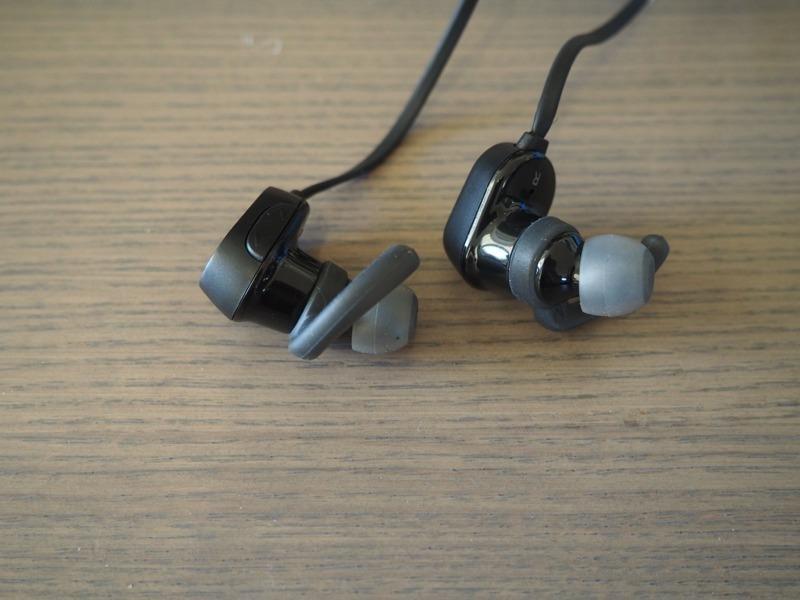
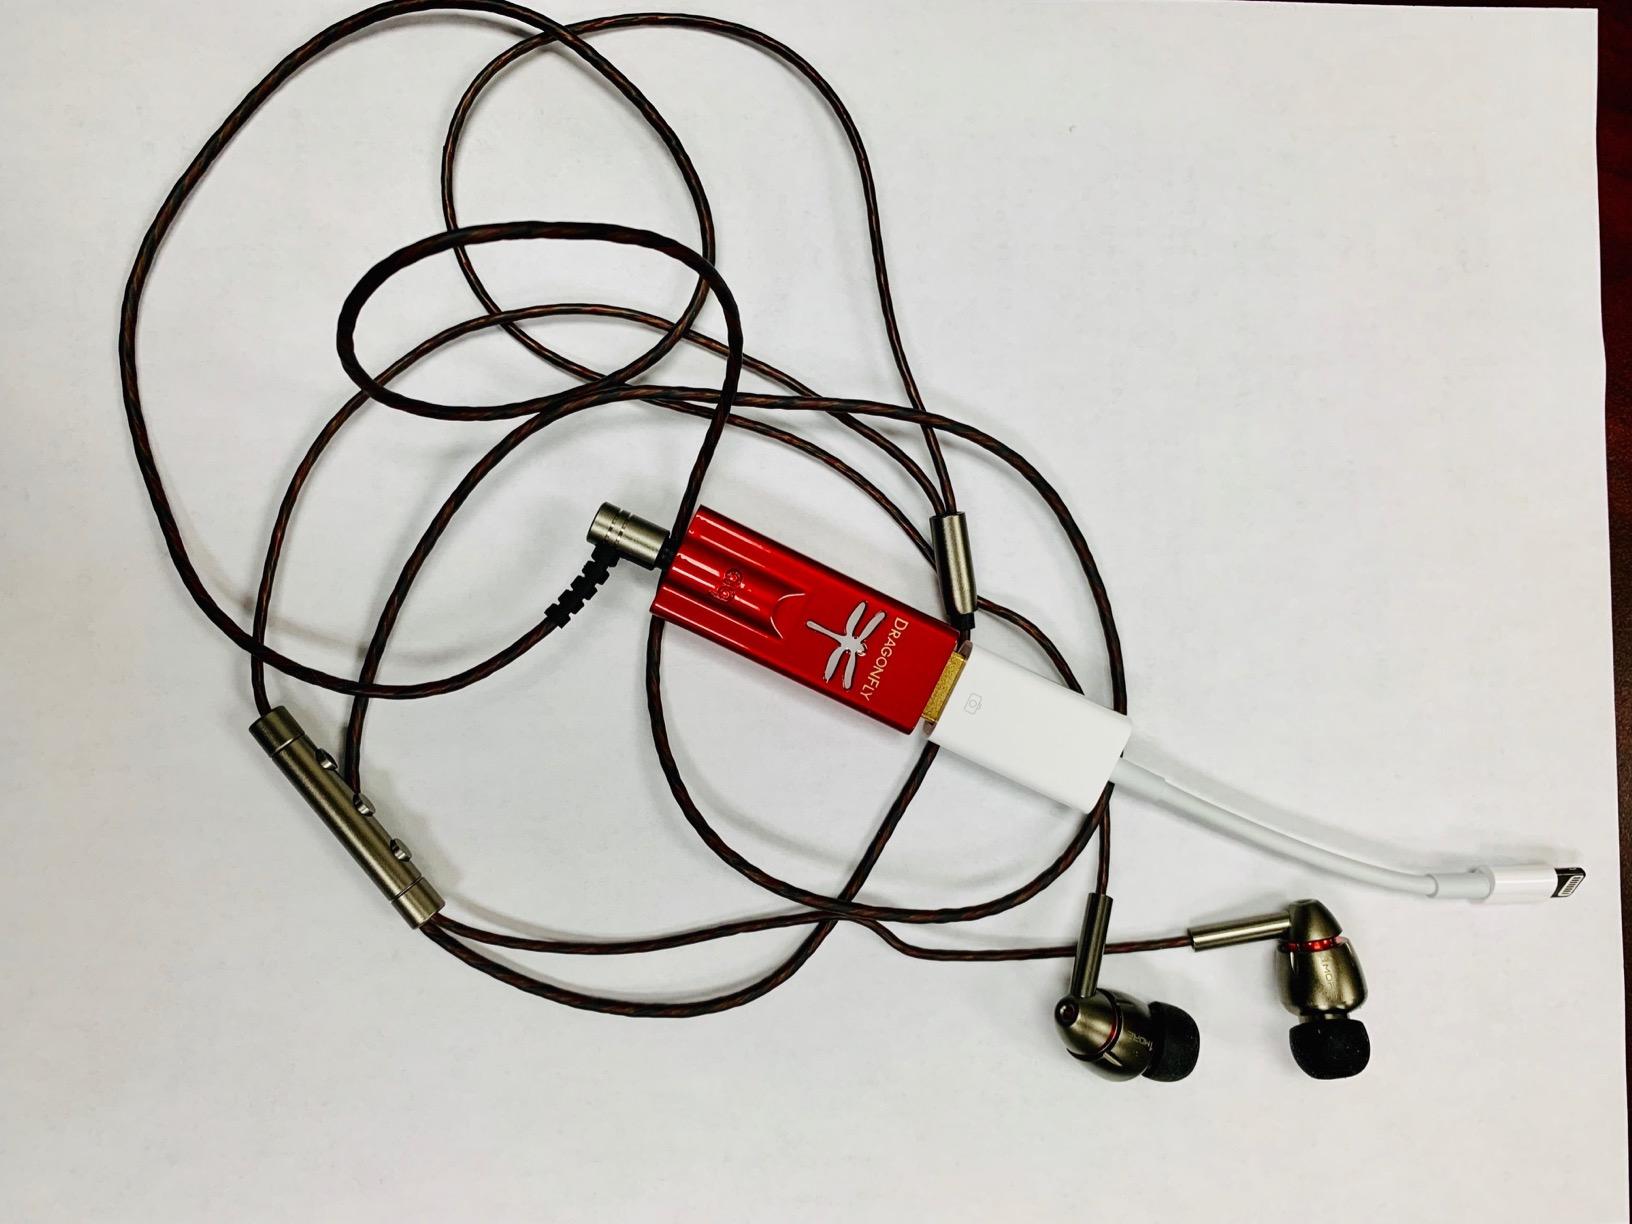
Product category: headphones
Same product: no